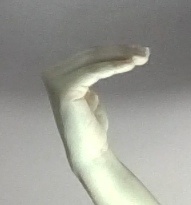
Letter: haa